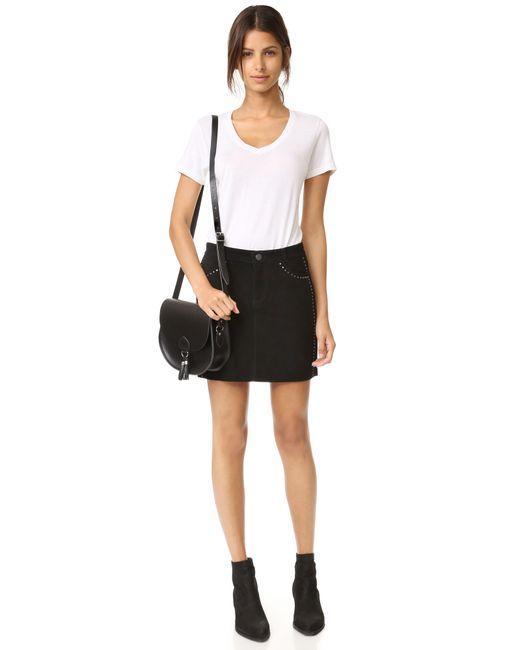
Weißes Top mit Rundhalsausschnitt und schwarzem Rock